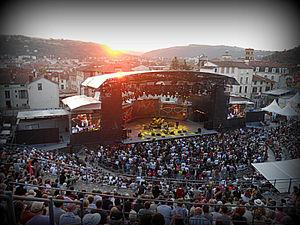
Le soleil se couche derrière la scène du théâtre antique # Festival de jazz de Vienne 2013 # Isère (38) .
Jazz à Vienne est un festival de jazz, créé en 1981 sous l'impulsion de Jean-Paul Boutellier.